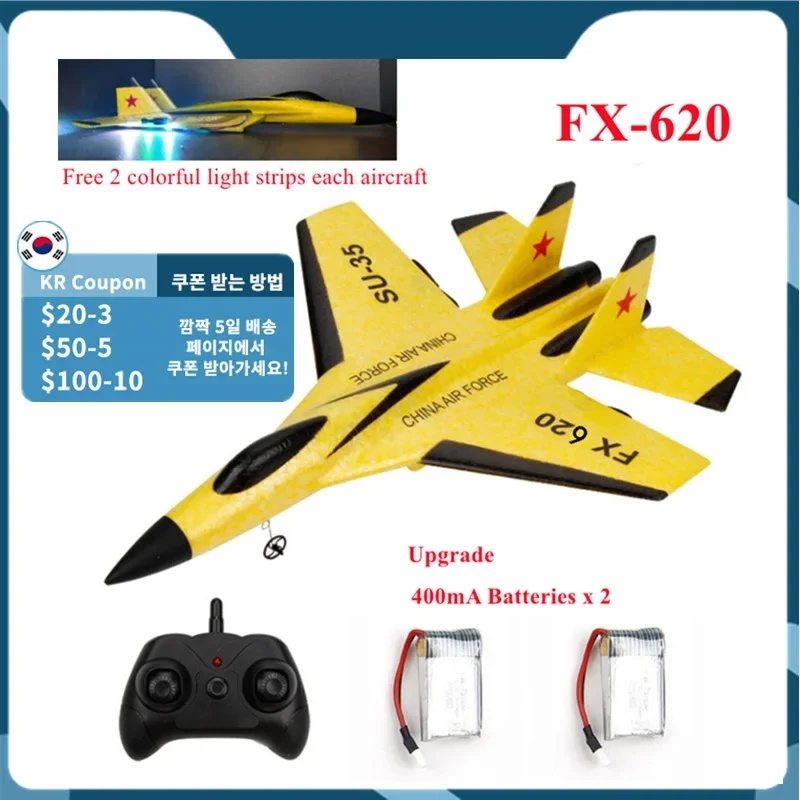
RC عن بعد SU-35 FX-620 راديو التحكم طائرة 2.4G التحكم عن بعد طائرة مقاتلة طائرة شراعية EPP رغوة نموذج لعب الاطفال هدية
Brand Name: NoEnName_Null Transit Time (Days): 200M Features: other Indoor/Outdoor Use: Indoor-Outdoor Video Capture Resolution: other Camera Mount Type: other Controller Battery: 1.5V Anti-wind Ability: 1 Takeoff Weight: 300g Control Channels: 2 CHANNELS Material: plastic Material: Foam Flight Time: 20~30 Controller Mode: MODE2 Recommend Age: 14+y Recommend Age: 6-12y Operator Skill Level: Beginner Operator Skill Level: Intermediate Operator Skill Level: expert Is Electric: No battery Drone Weight: 150g Remote Distance: 120m Origin: Mainland China Remote Control: Yes Package Includes: batteries Package Includes: Operating Instructions Package Includes: Remote Controller State of Assembly: Ready-to-Go Aerial Photography: No Power Source: Electric Certification: 3C 3C: Certificate Type: Airplane Controller Battery: 2*AA Battery(Not Include) Remote Distance: 120m Dimensions: 35*25*8CM Warning: 2* AA battery (not included) Charging Voltage: 3.7V 400mAh Charging Time: about 30-40min Flight Time: about 12-15 minutes Model Number: RC Airplanes su35 For Children New Year Gift: Best Toy for Kids Toys For Boys And Girls: Children gift/Christmas gifts
Brand: B Mart | منصة بي مارت للتسوق الإلكتروني
Category: Toys & Games > Toys > Remote Control Toys > Remote Control Planes